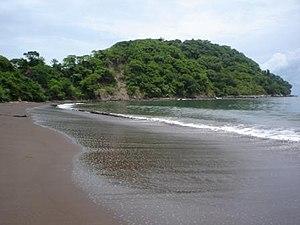
L'île Meanguera est une île du golfe de Fonseca à la frontière sud-est de la république du Salvador. Elle appartient administrativement au département de La Unión. L'île est située dans une zone où les frontières entre le Salvador, le Honduras et le Nicaragua convergent. Sa capitale est Meanguera del Golfo.